Jonas Virakas

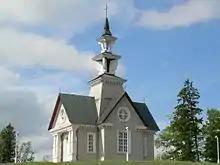
Virakas created a contest winning project of the Rainiai Chapel, dedicated to the Rainiai massacre victims

Jonas Virakas (5 September 1905 – 30 April 1988) was born in the town of Seredžius in the Kaunas district. He studied at the Kaunas Art School, work as a sketch-maker for the architect Vladimiras Dubeneckis until 1934, and continued architecture studies at the Kaunas Art Institute in 1940. Starting in 1942, Virakas started teaching design and architectural drawing as well as interior design and decoration at the Kaunas Art Institute.